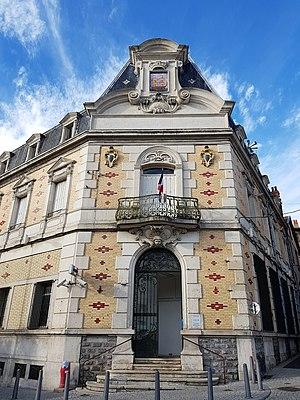
La Gendarmerie de Thiers en 2018
La place Antonin-Chastel est un espace public urbain de la commune de Thiers dans le département français du Puy-de-Dôme.